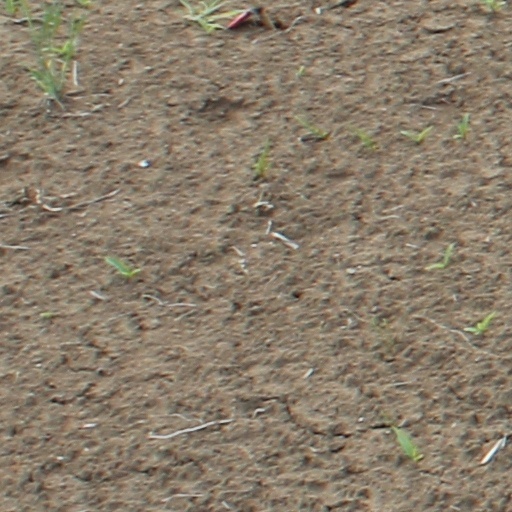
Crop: wheat